Xaysetha district (Vientiane)

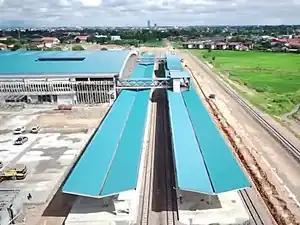
Khamsavath railway station

Xaysetha (Jayachesta) district is a district of Vientiane Prefecture.